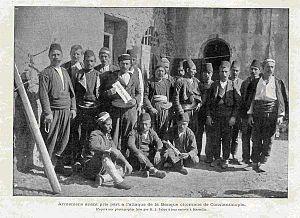
Le mouvement de libération nationale arménien, aussi appelé « Mouvement de libération arménien », « Mouvement révolutionnaire arménien », « Mouvement des fédaïs arméniens », « Mouvement des volontaires arméniens » ou encore « Révolution arménienne », est un mouvement ayant pour objectif la création d'un État arménien. Ce mouvement comprend des organisations sociales, culturelles, mais principalement des organisations politiques et militaires qui atteignent l'apogée de leur puissance et de leur influence pendant la Première Guerre mondiale et les années qui suivent ce conflit.